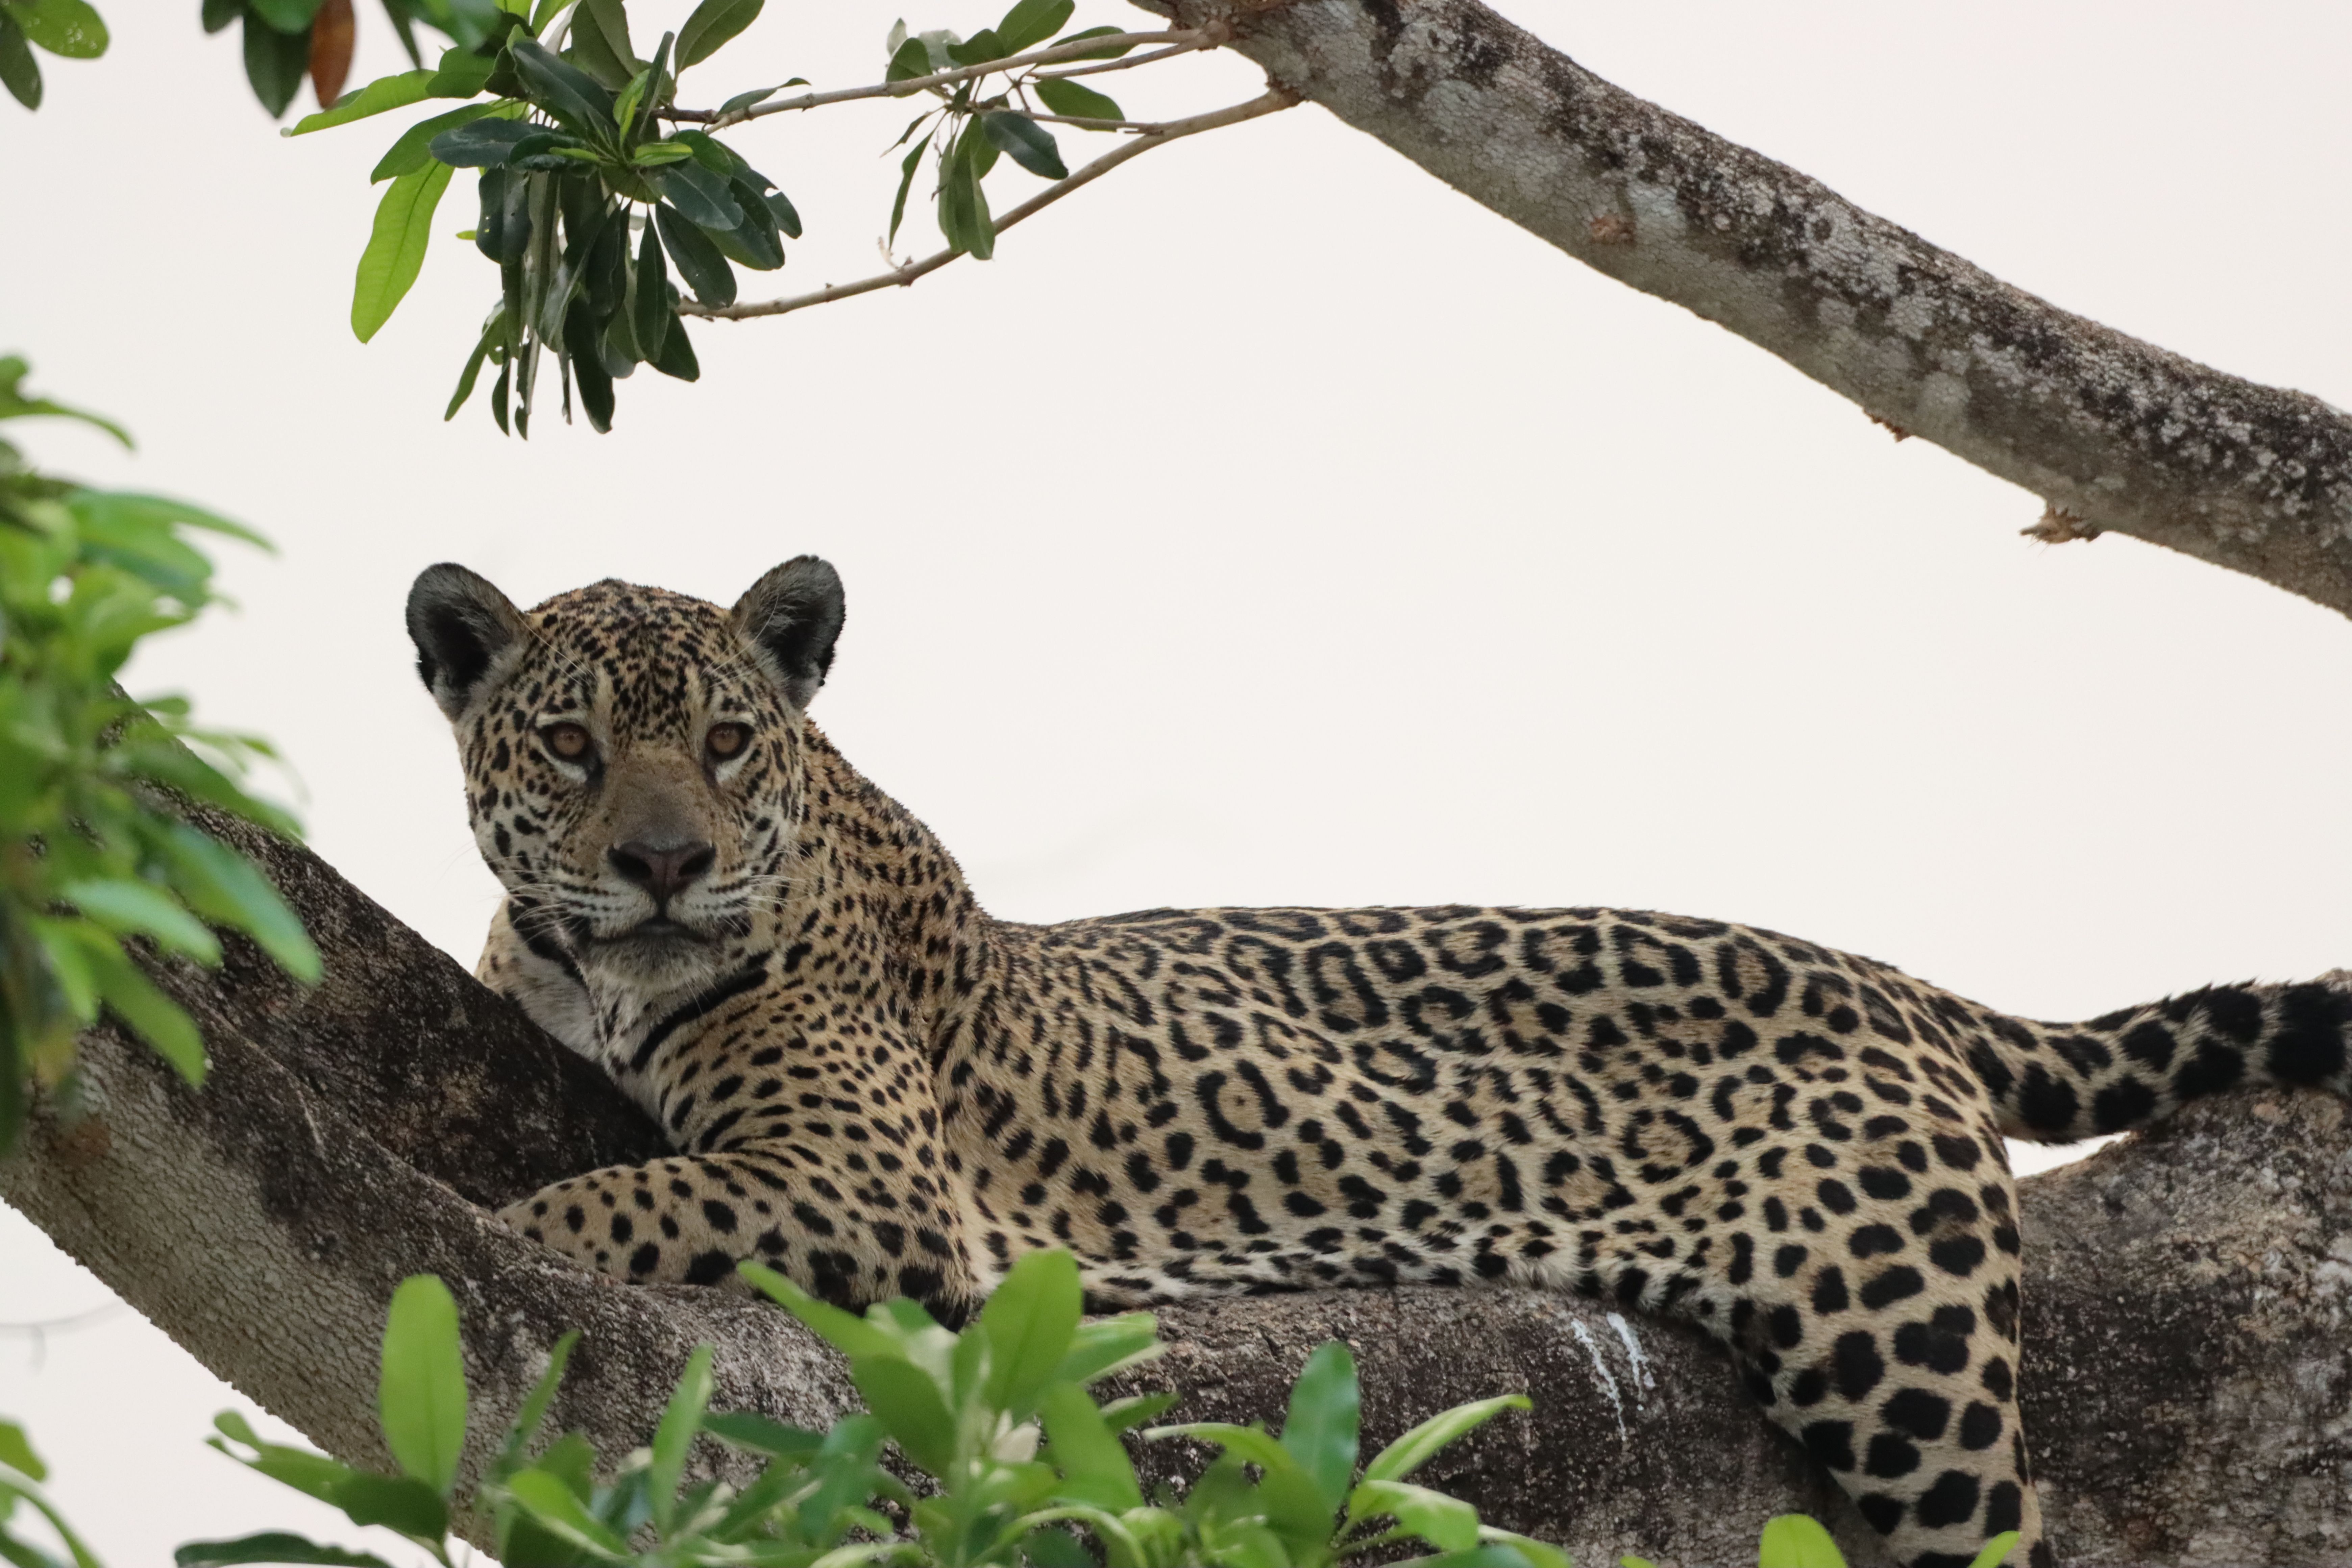
Jaguar: Medrosa